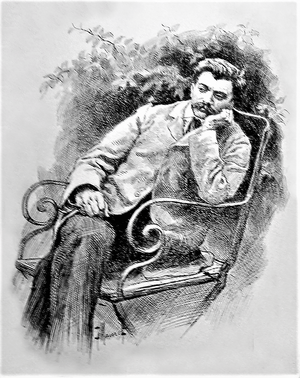
Frédéric Bataille, né le 17 juillet 1850 à Mandeure, et mort le 29 avril 1946 à Besançon, était un poète, enseignant et mycologue.